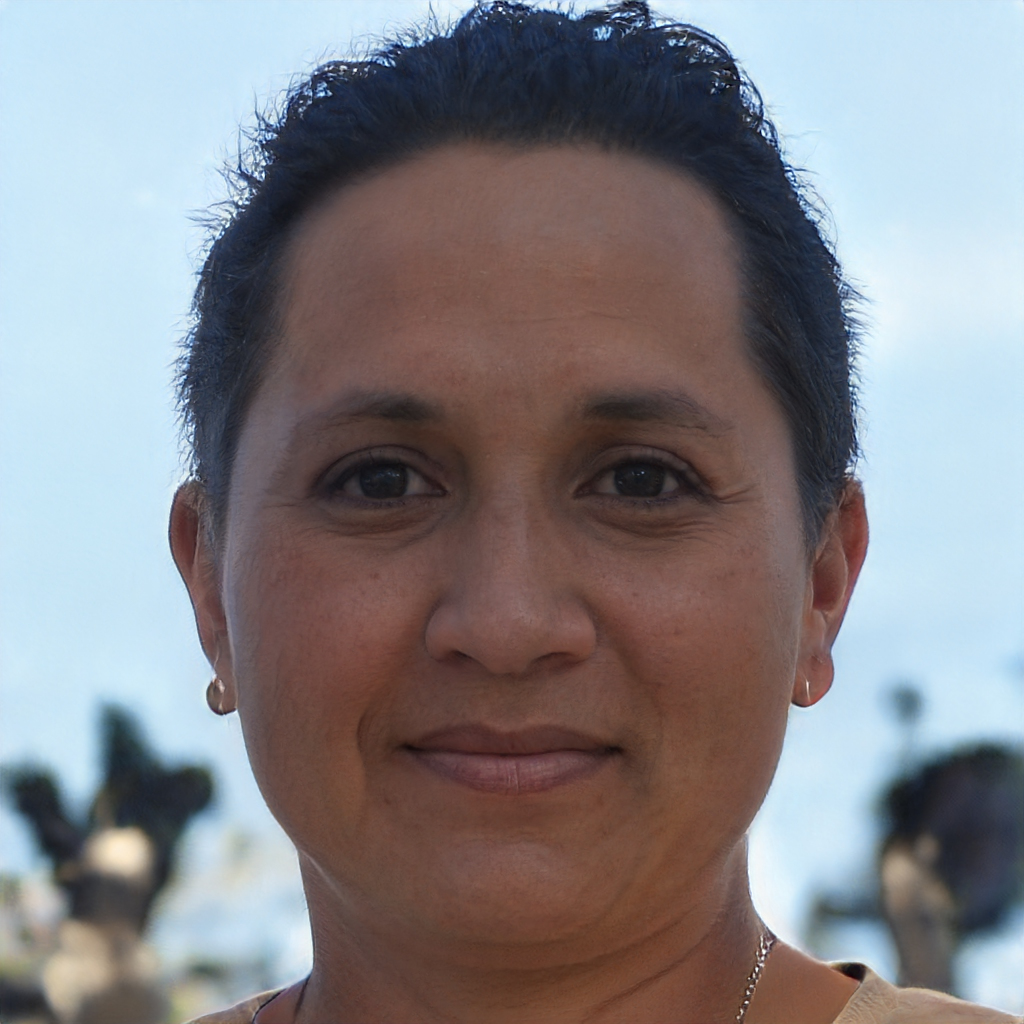
Gender: Female